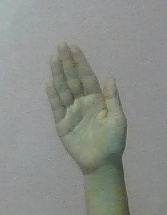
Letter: seen